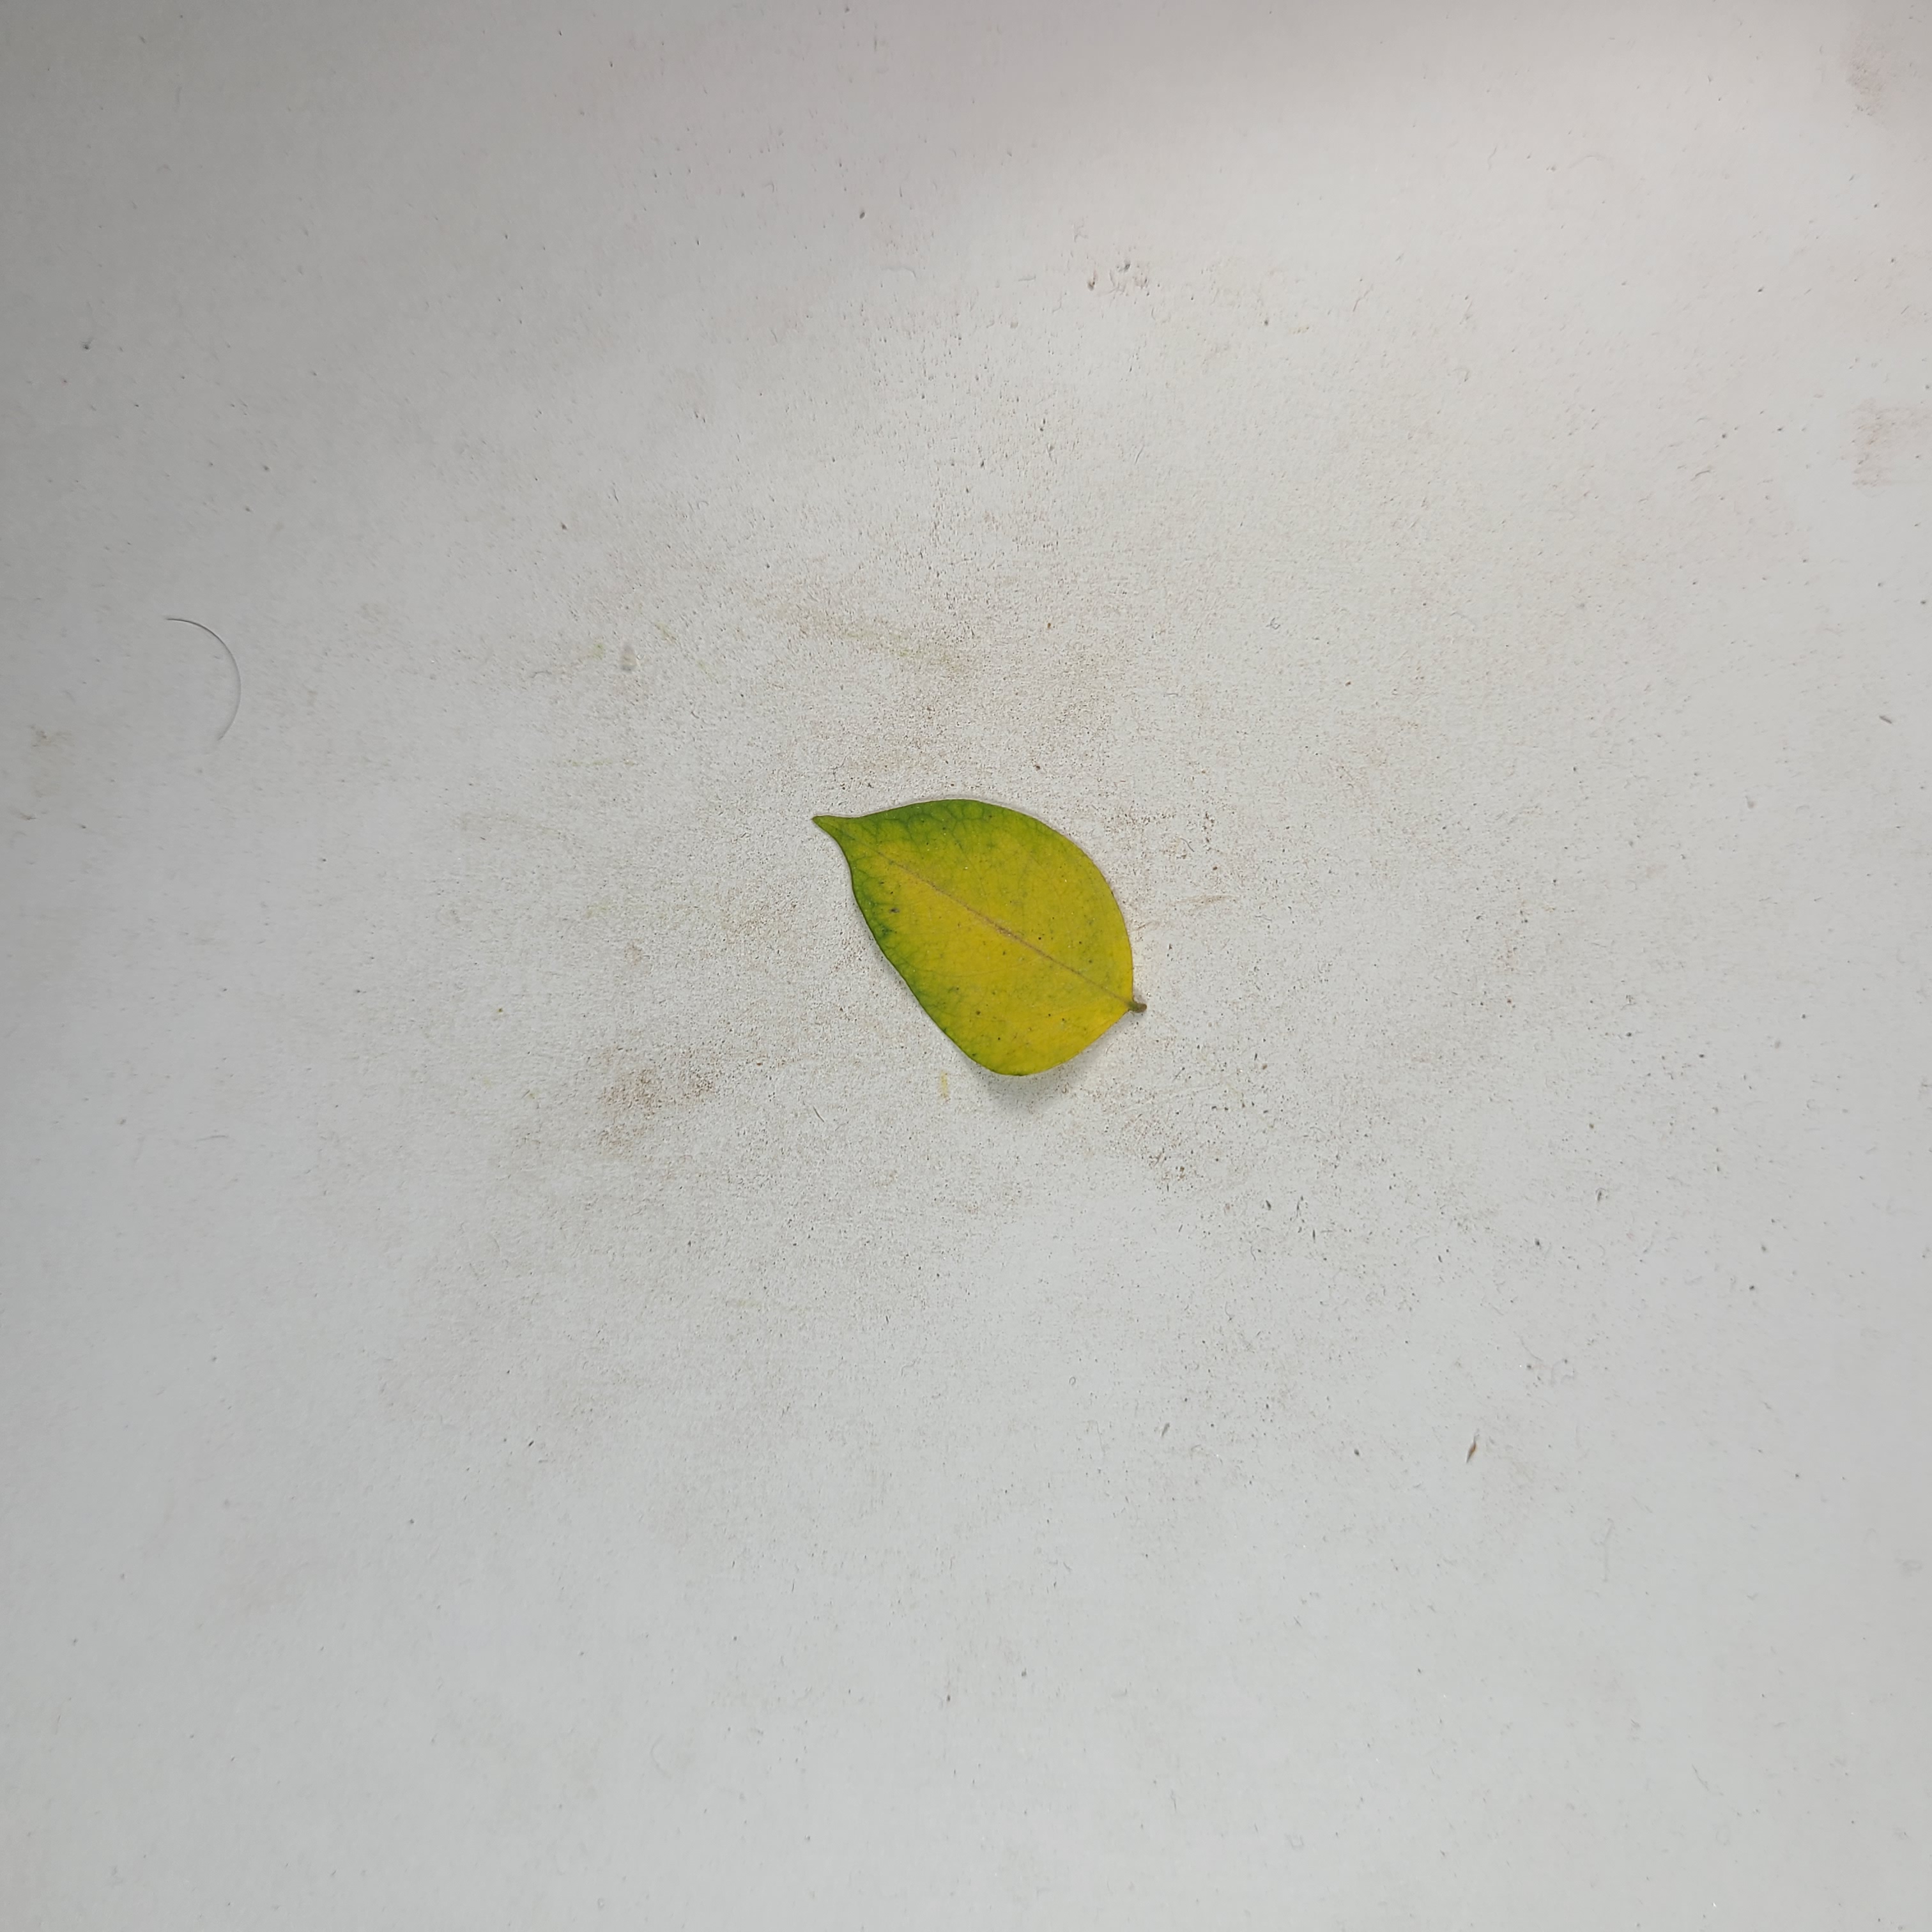
Label: Yellow Leaves